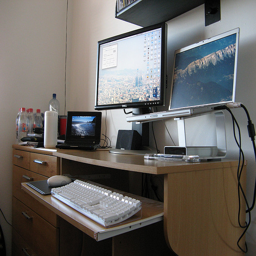
a desk with a computers and a keyboard resting on it
a desk with a laptop and a computer
A desk contains a computer monitor, keyboard and mouse.
An office desk with several computers and empty soda bottles.
A computer desk has a keyboard and two monitors